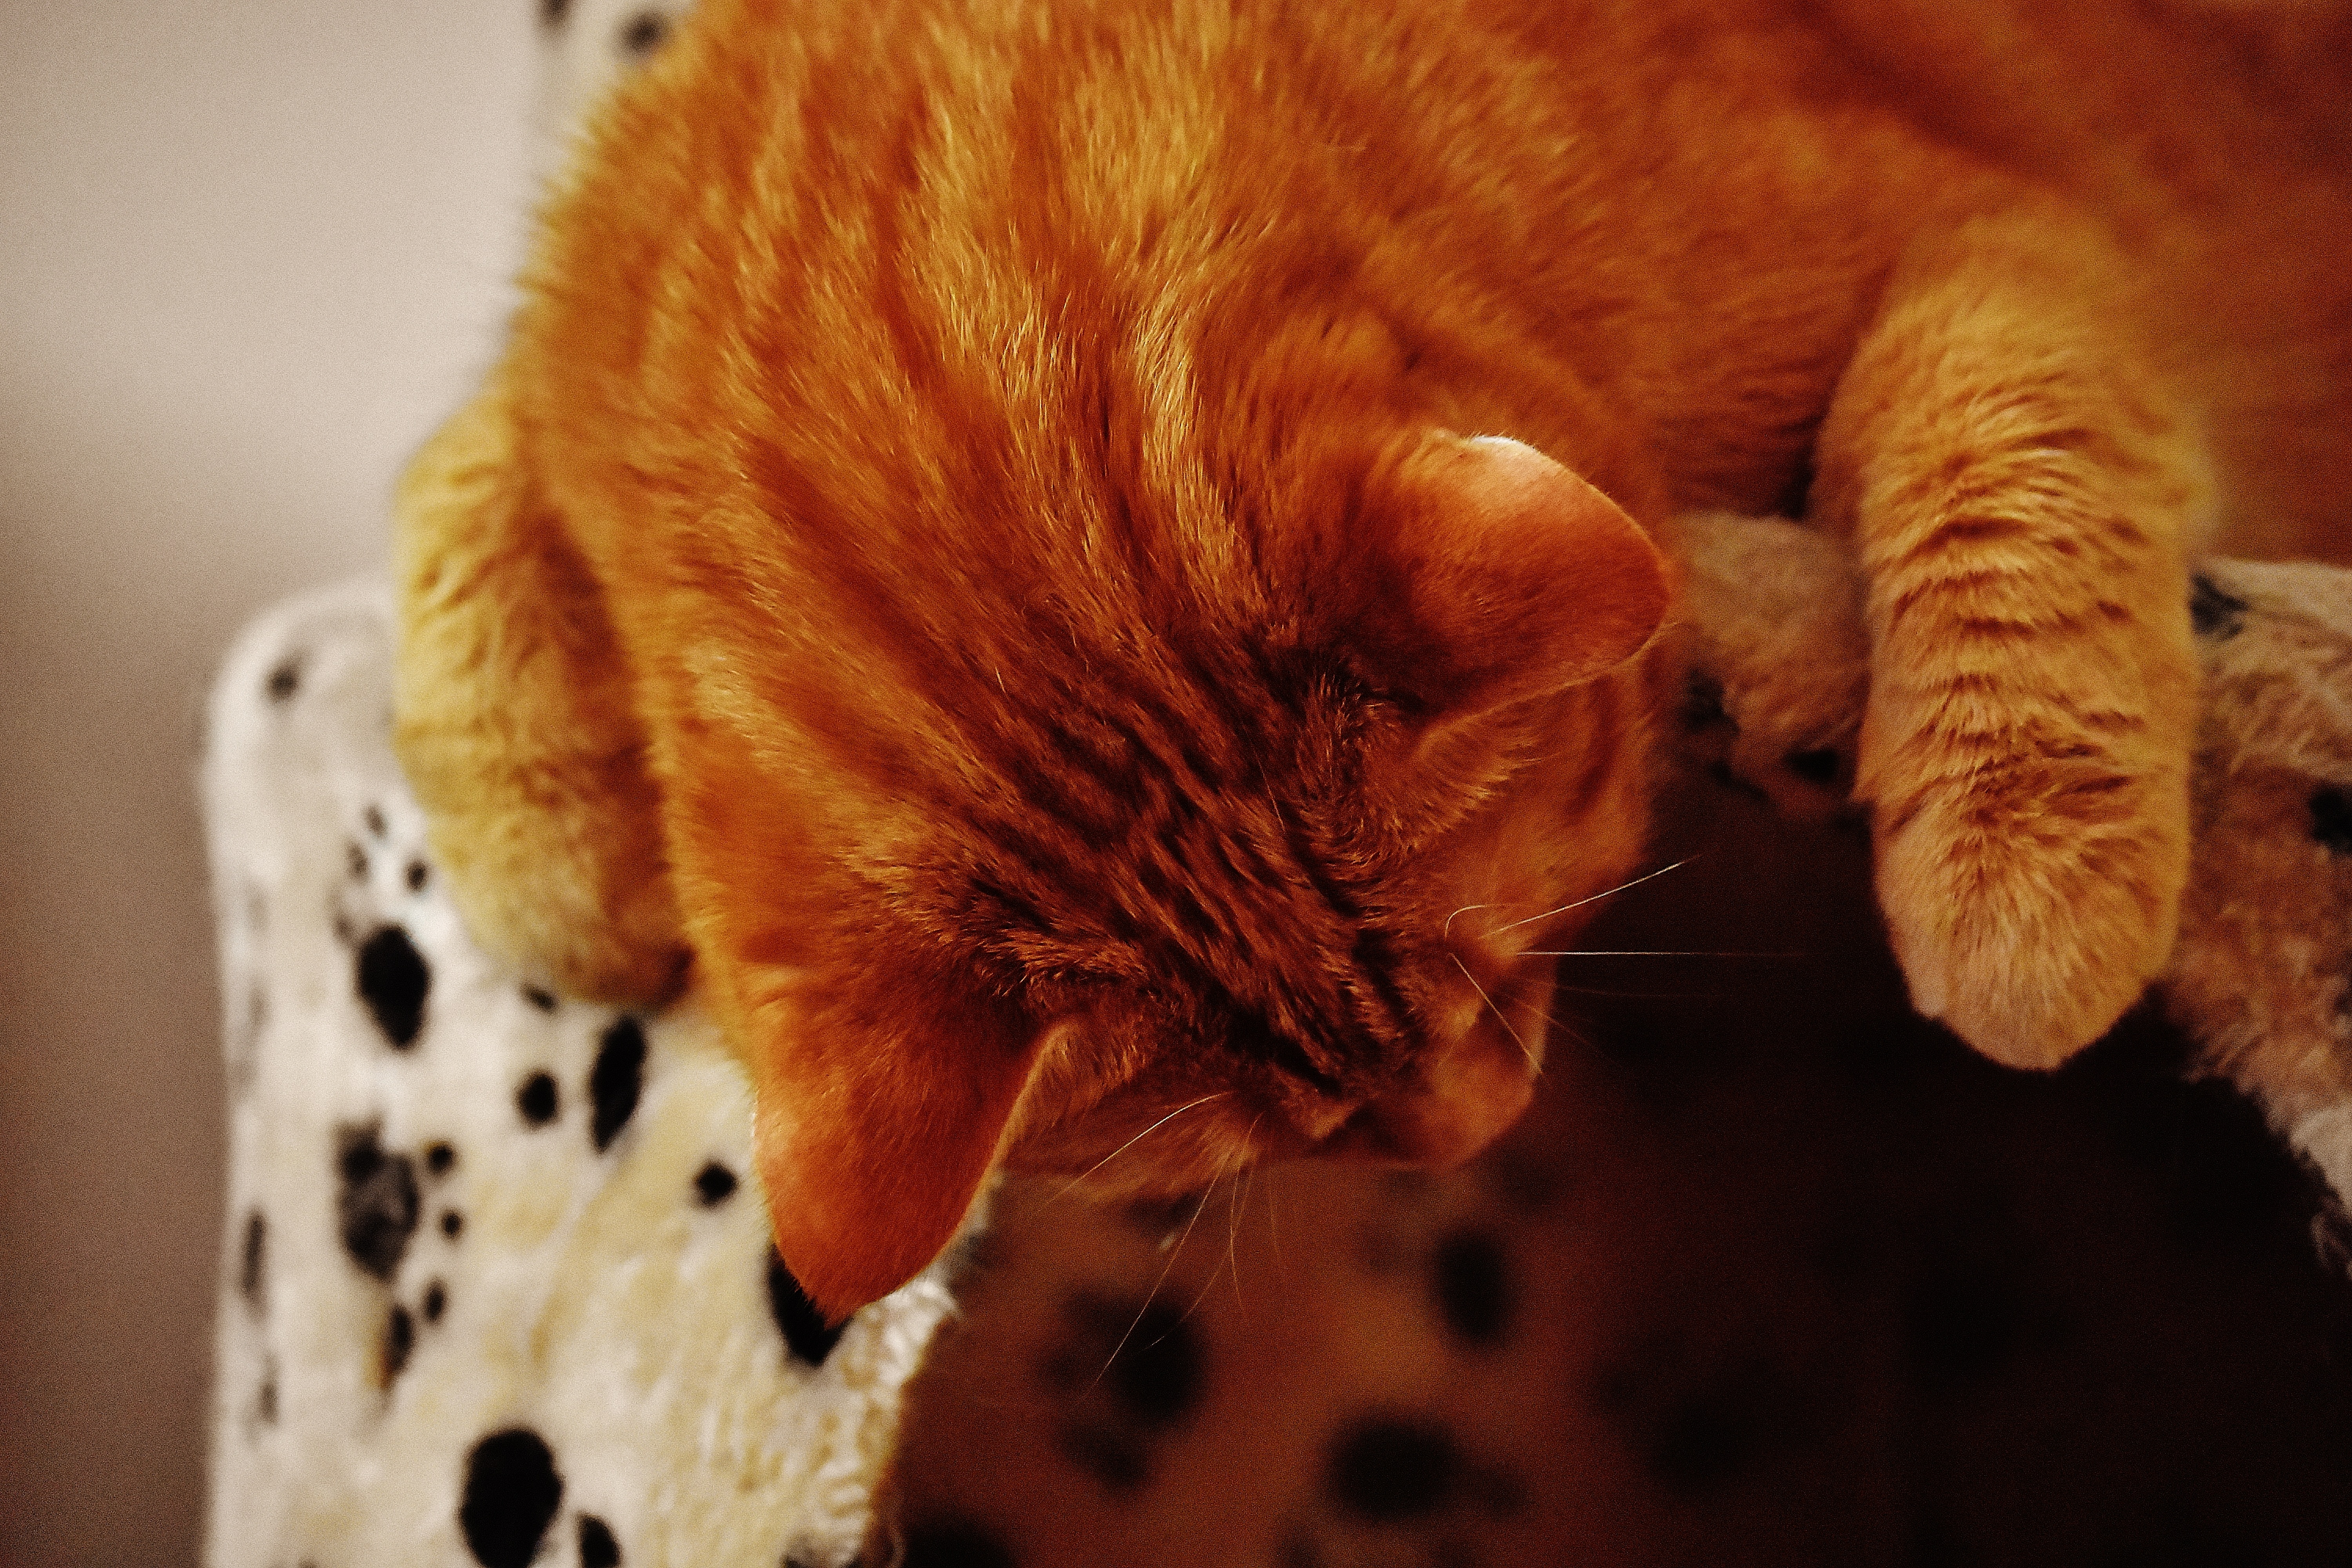
sweet, animal, cute, pet, fur, red, kitten, cat, mammal, playful, close up, nose, whiskers, tiger, adidas, vertebrate, cuddly, animal world, domestic cat, mackerel, cat face, macro photography, young cat, red mackerel tabby, red cat, cat's eyes, small to medium sized cats, cat like mammal